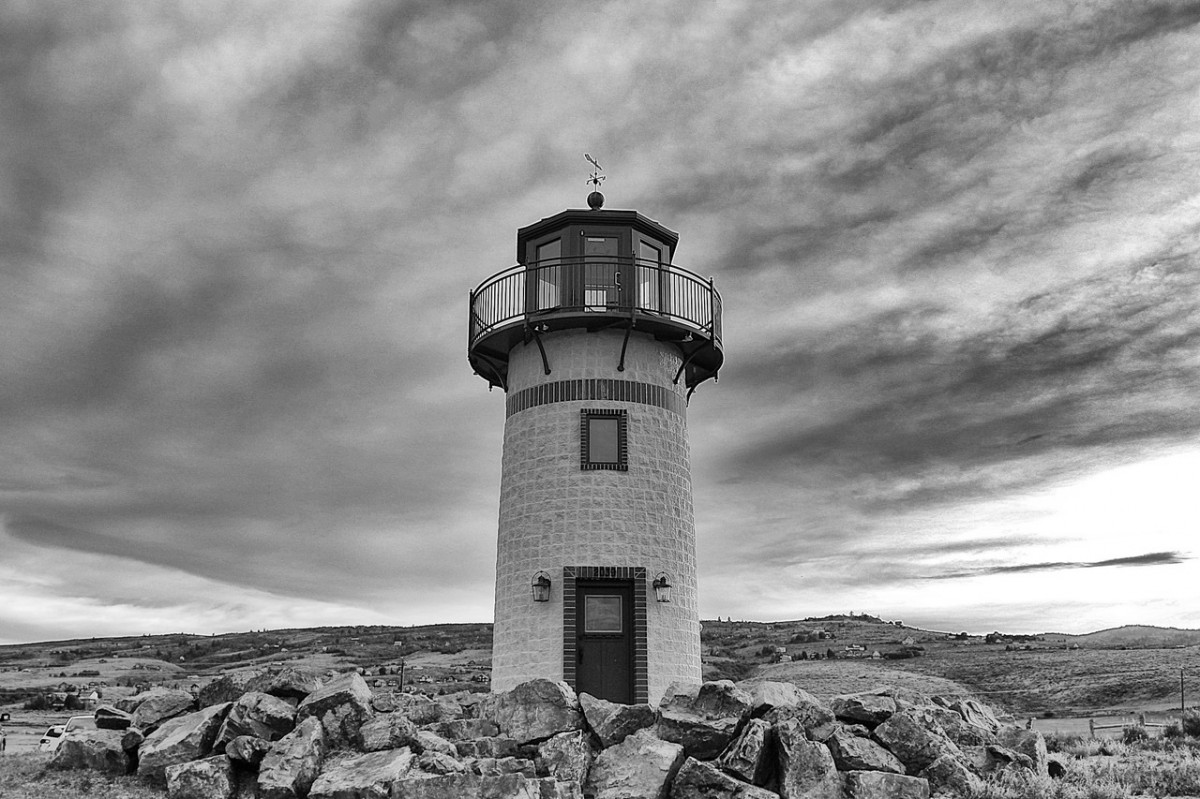
Tags: coast, black and white, lighthouse, architecture, structure